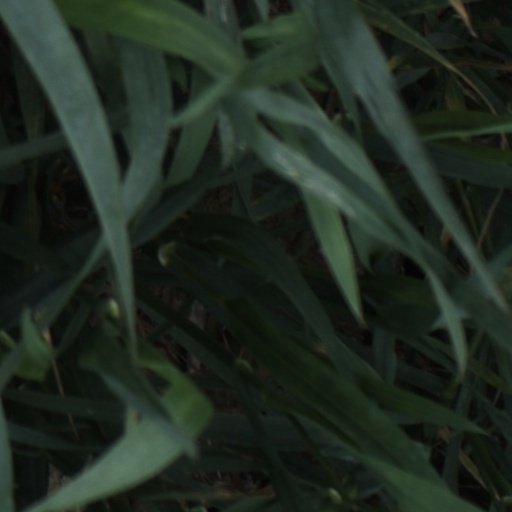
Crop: wheat